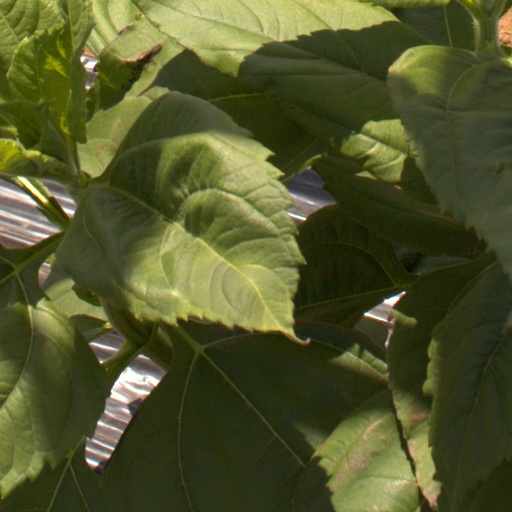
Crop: Jerusalem artichoke